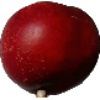
Label: Nectarine 1